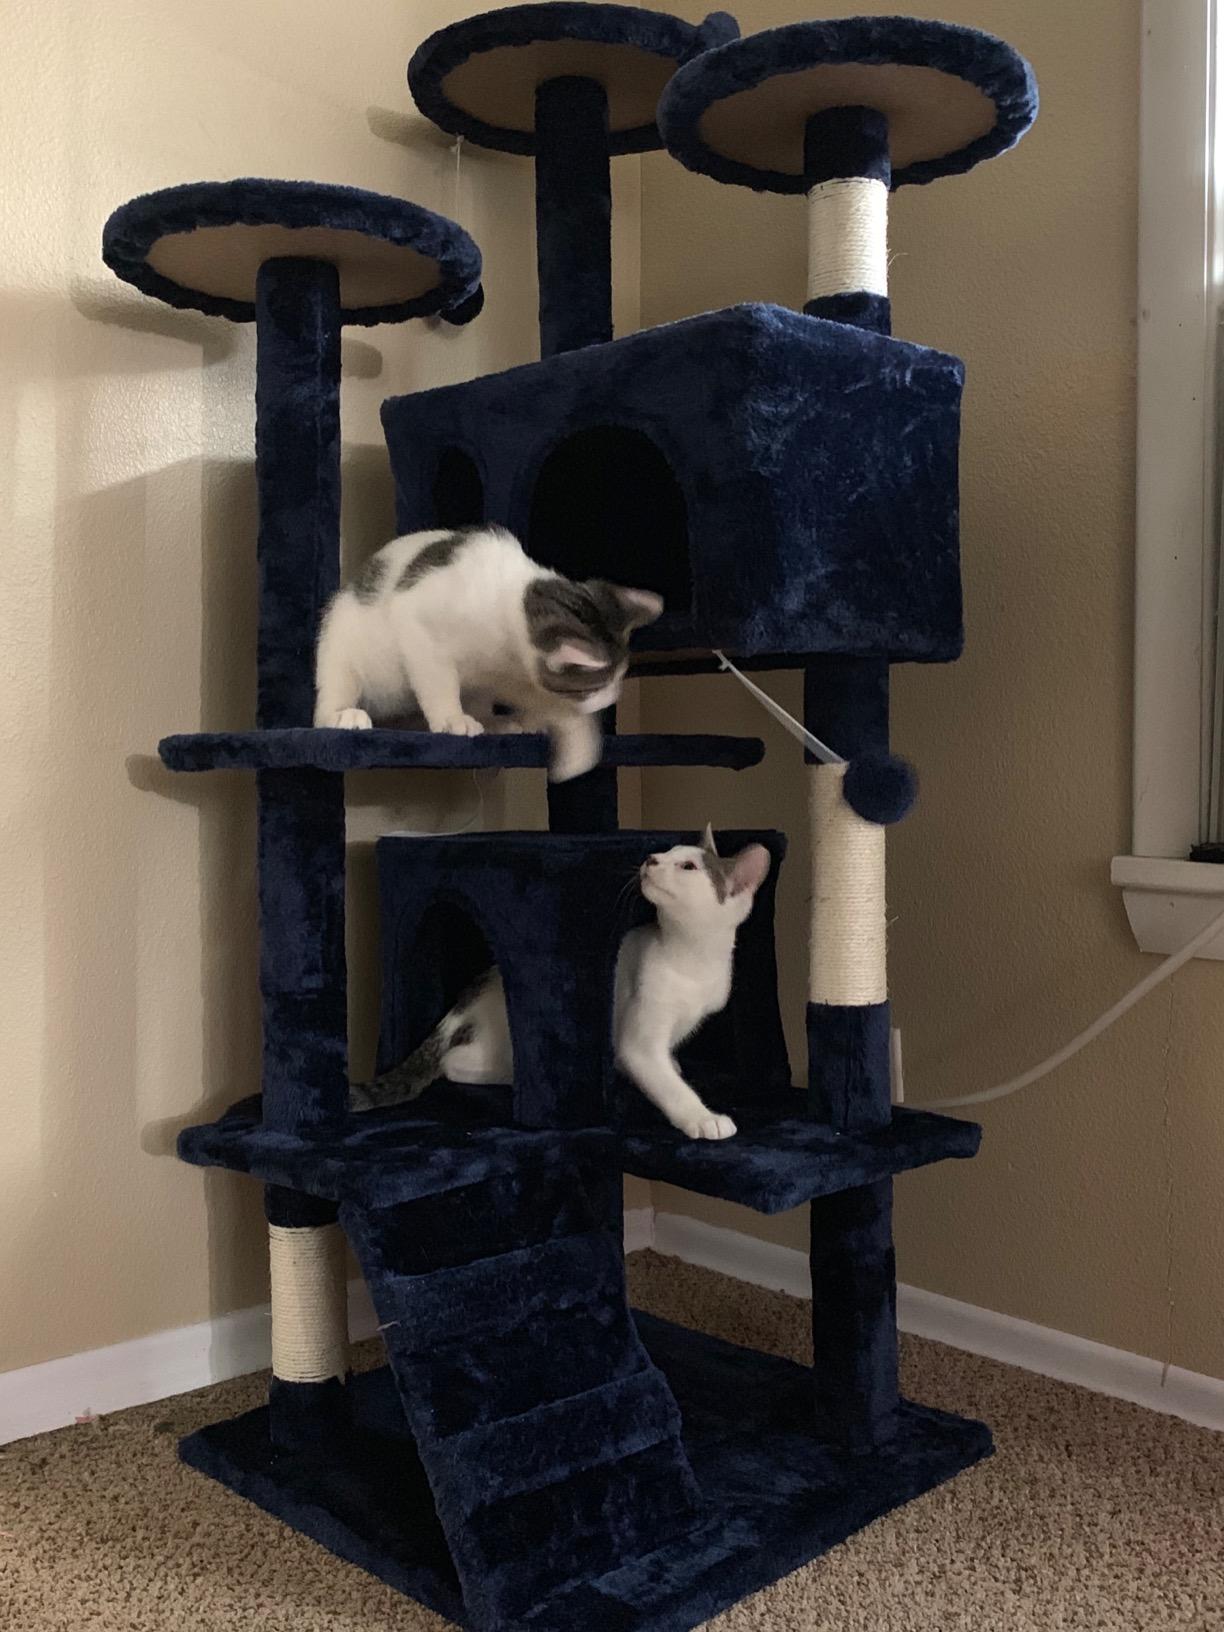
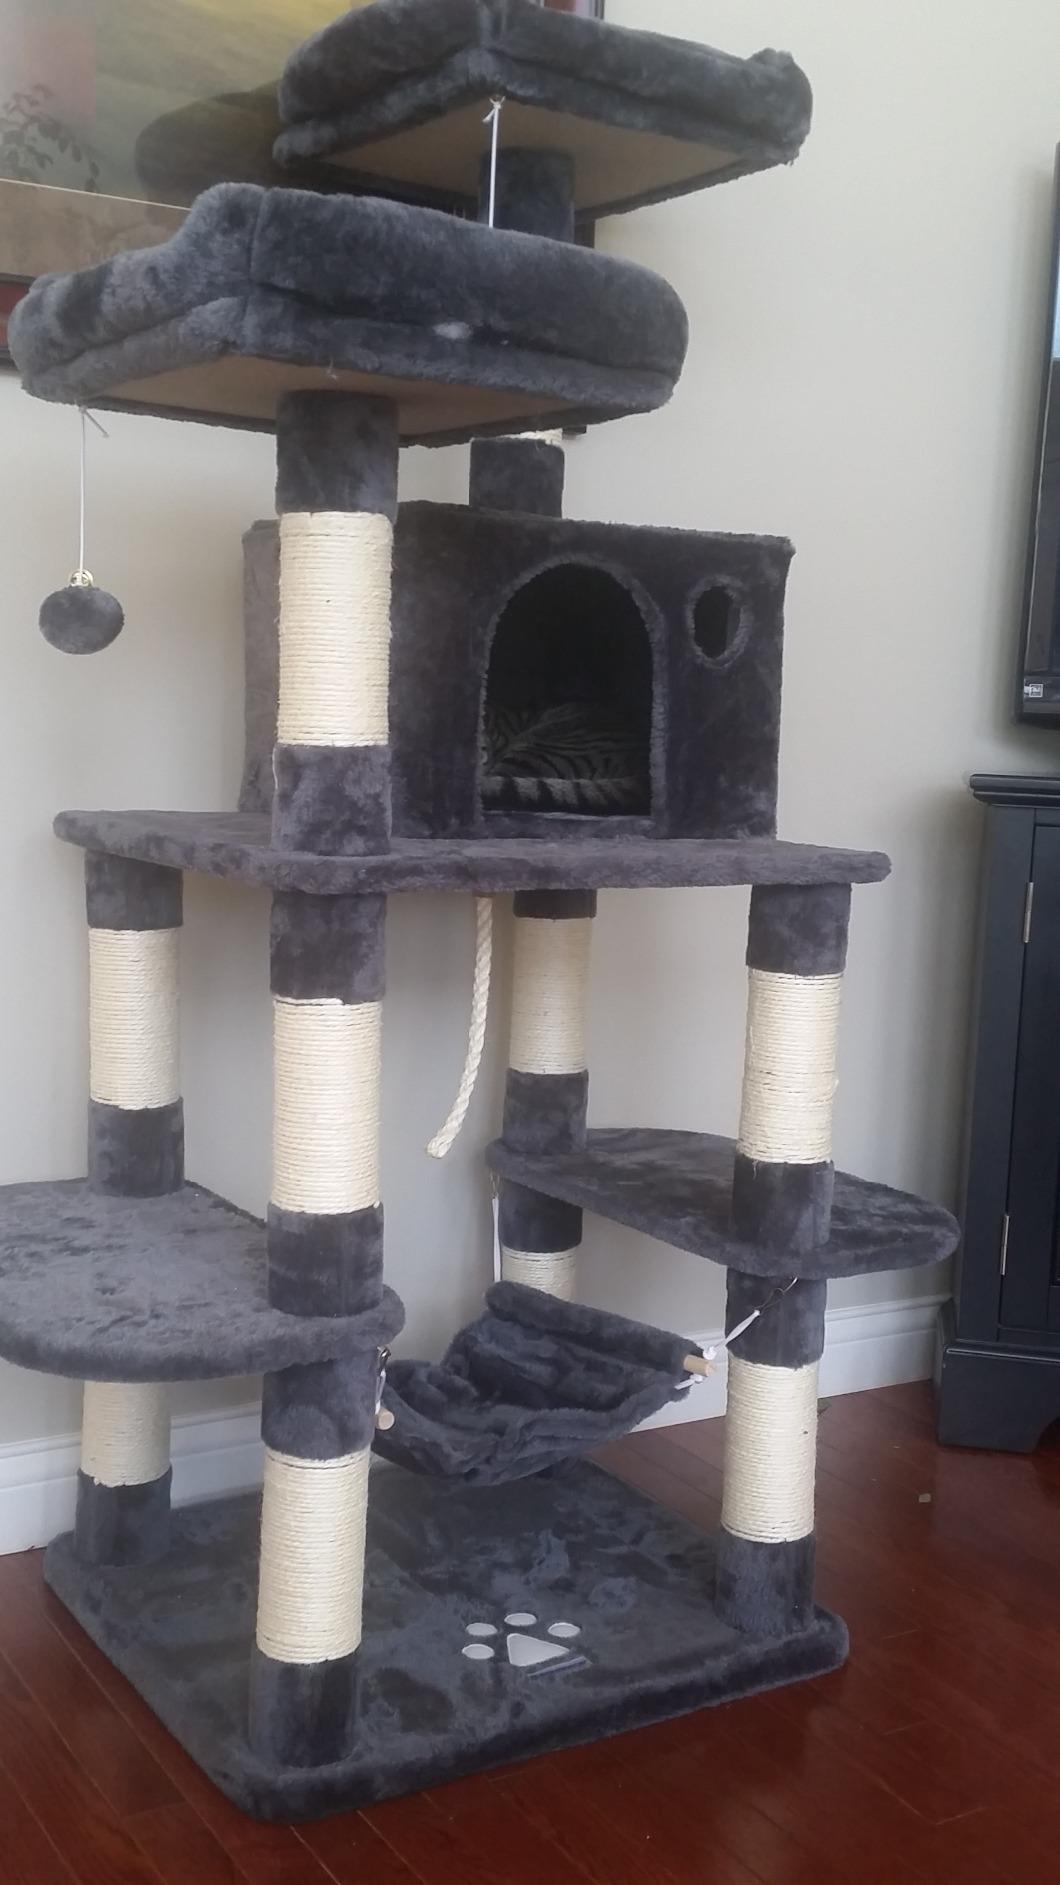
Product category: items_cat tree
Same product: no